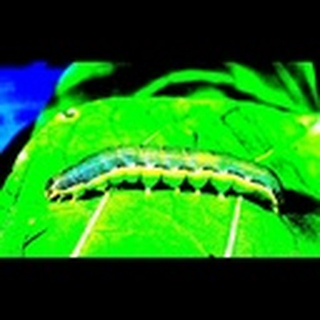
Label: cotton_army_worm